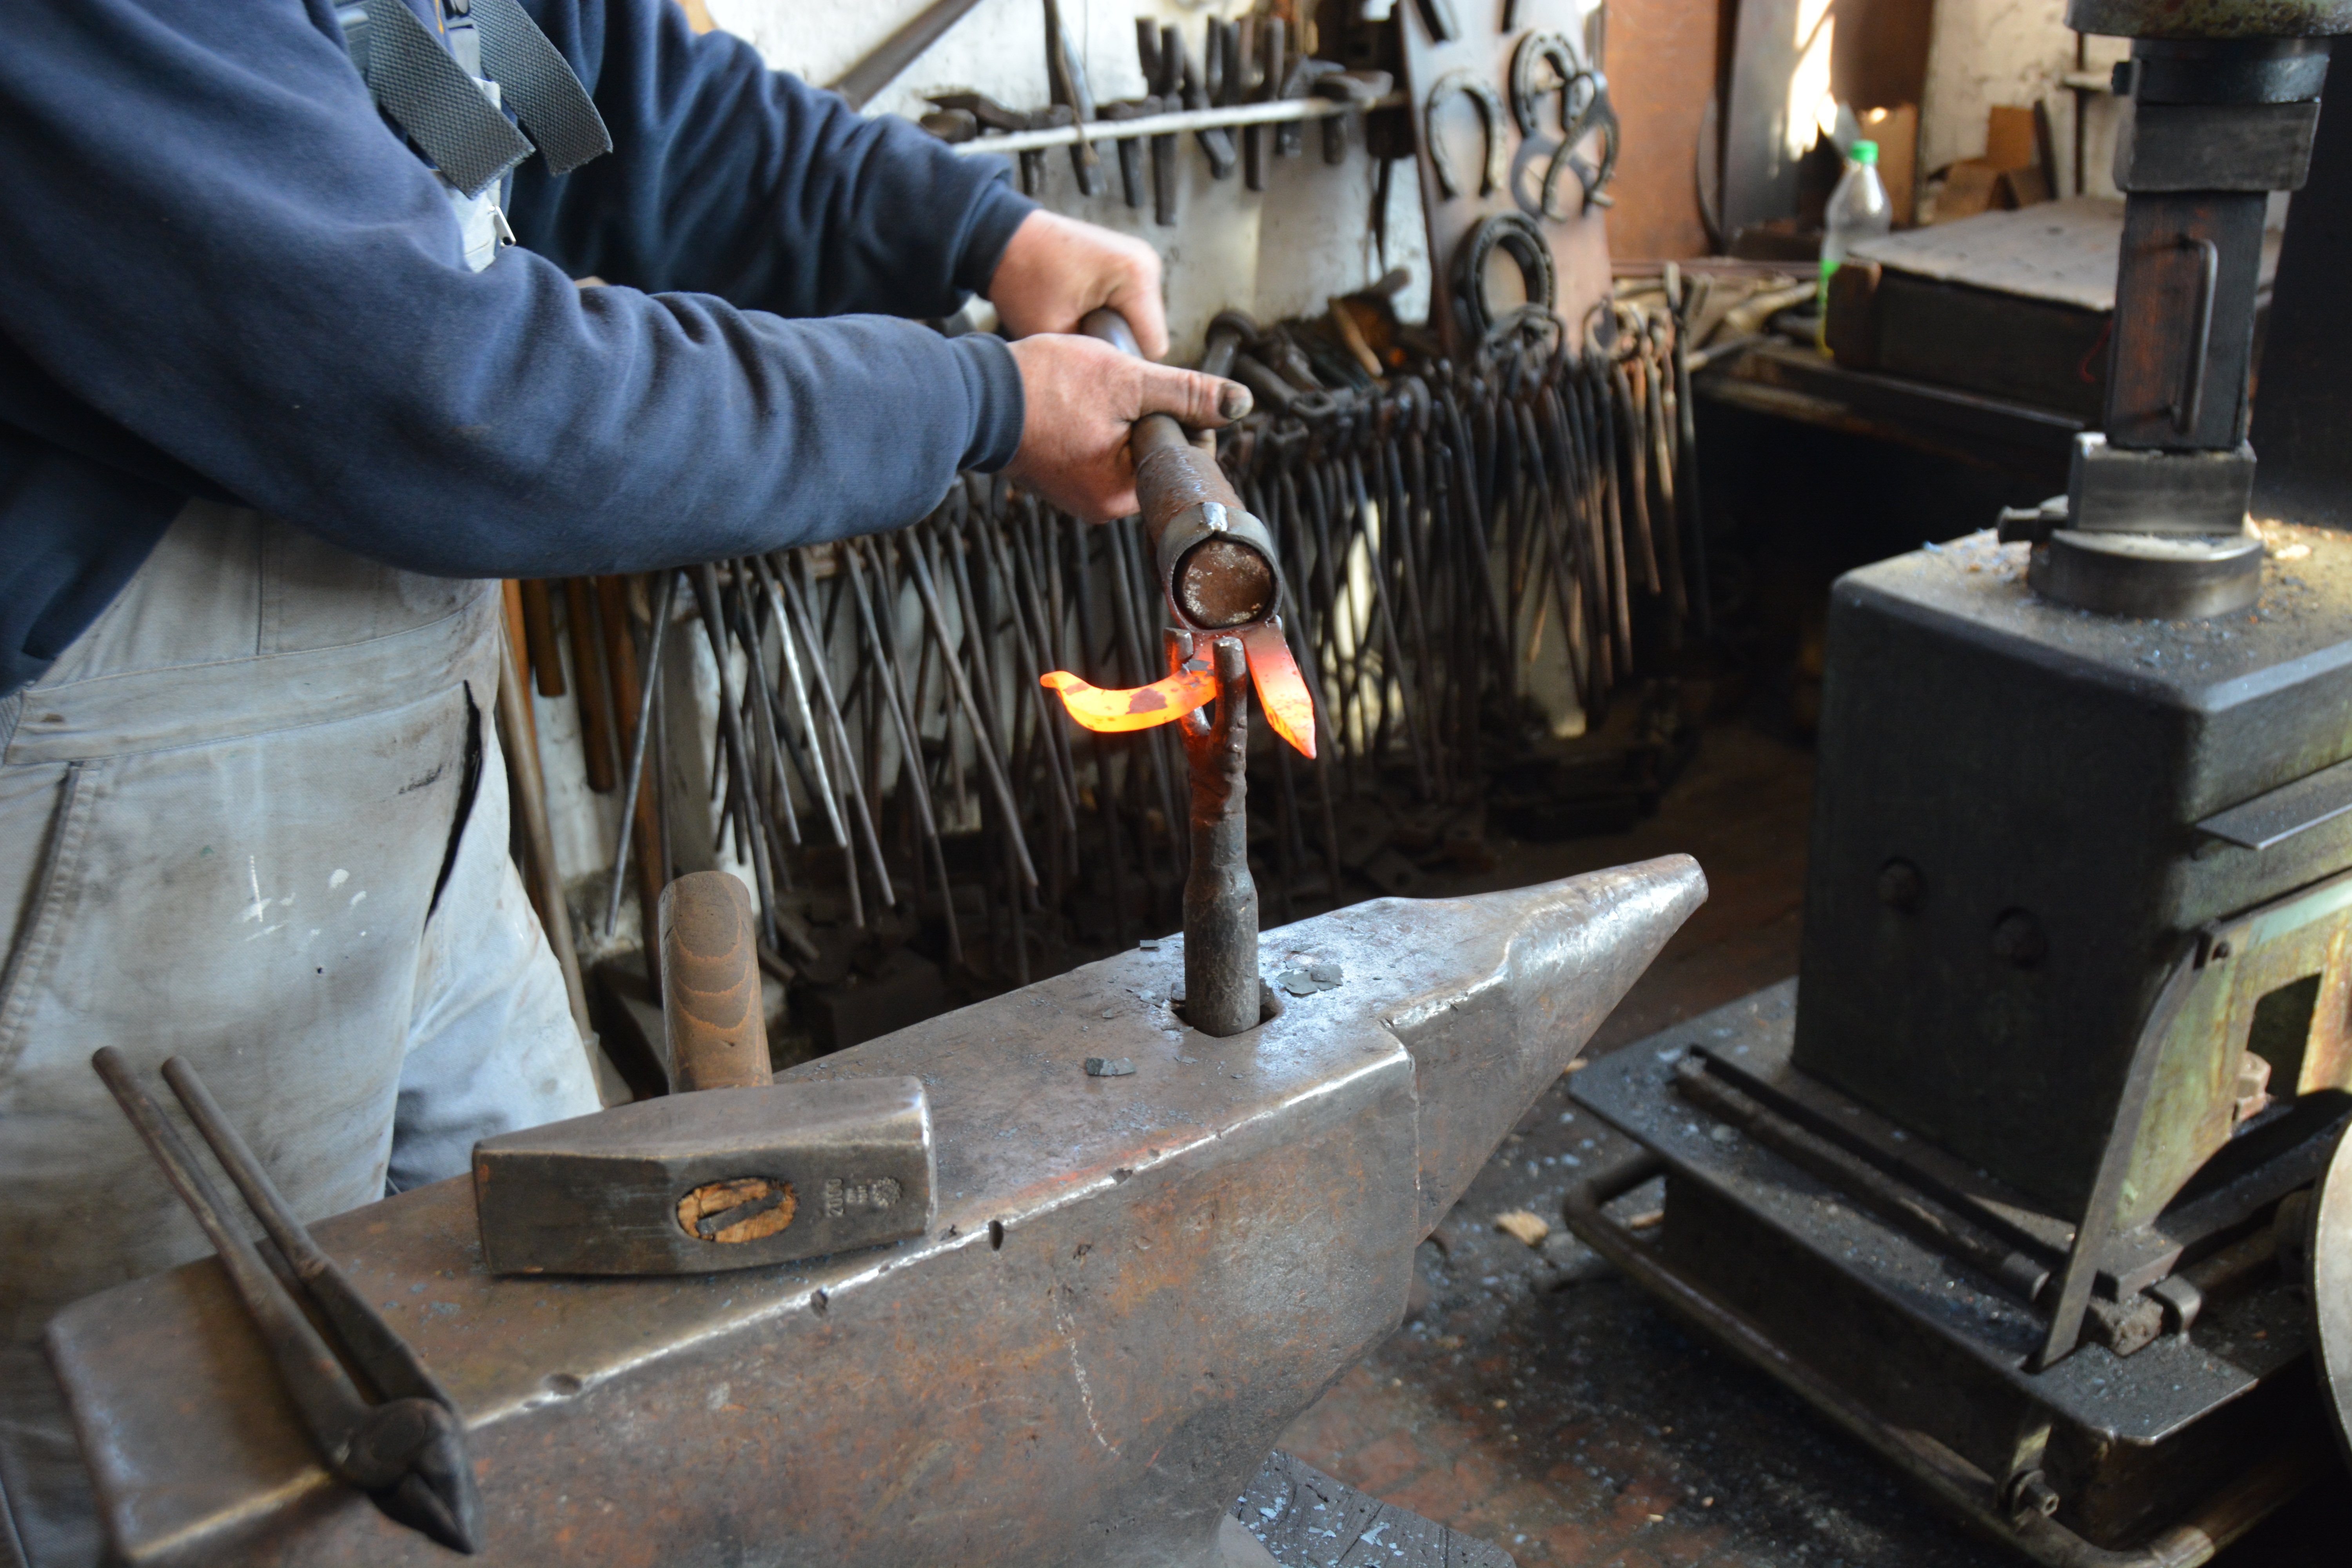
work, man, person, workshop, metal, fire, glow, profession, craft, hot, iron, forge, blacksmith, anvil, industrial heritage, bending, man made object, machine tool